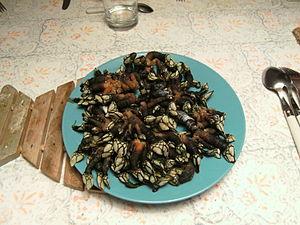
Le pouce-pied de l’Atlantique-est est une espèce de crustacés cirripèdes marins à pédoncule charnu et court, qui vit fixé aux rochers battus par les vagues. Son aire de répartition se limite à la zone intertidale le long de la côte atlantique de l’Europe et de l’Afrique du Nord. Parfois également appelé à tort « anatife », il est alors confondu avec les véritables anatifes qui appartiennent au genre Lepas et vivent fixés à des objets flottants.